List of commercial failures in computing

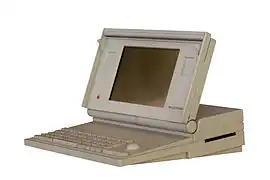
Machintosh Portable

In February 1982, after the launch of its highly successful IBM PC, IBM started three projects for the PC XT, PC AT, and PCjr. The PCjr would be the low-end home computer and become the first mass-marketed IBM product. Its original project manager, Bill Sydnes, sought a machine that would compete with the Apple II at a lower price, and, although its capabilities would be more limited than an IBM PC, they could be improved with hardware upgrades. However, six months into development, problems began to arise when Don Estridge, corporate vice president and head of the PC division, decided he disliked the concept of a consumer-oriented computer. The two disagreed over the PCjr's design and marketing. Particularly, Sydnes wanted it sold by general retail stores such as K Mart and J. C. Penney, but Estridge limited the vendors to conventional computer outlets, likely due to the tedium of stores applying for authorization. In addition, whereas Sydnes aimed for complete compatibility with the IBM PC, Estridge claimed that it would greatly cannibalize the PC's sales, although he agreed that the two computers ought to be compatible with spreadsheets and word processors. Sydnes resigned in the spring of 1983 and was replaced by Dave O'Connor. The design and production problems he inherited from his predecessor as a result of internal strife, along with what Dan Wilkie saw as a free hand for a team who lacked the competence to build the PCjr successfully, caused the team to miss engineering delays, ultimately pushing actual shipping to March 1984.